Jin Boyang

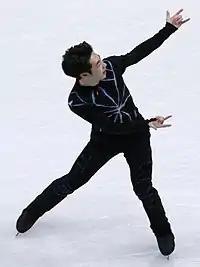
Jin at the 2017 World Championships

After the 2016 World Championships, Jin went to the United States to take footwork classes. He said about these classes "The footwork class was very tiring. During training, I had to squat with a shot put and control the balance of the body with my hands".